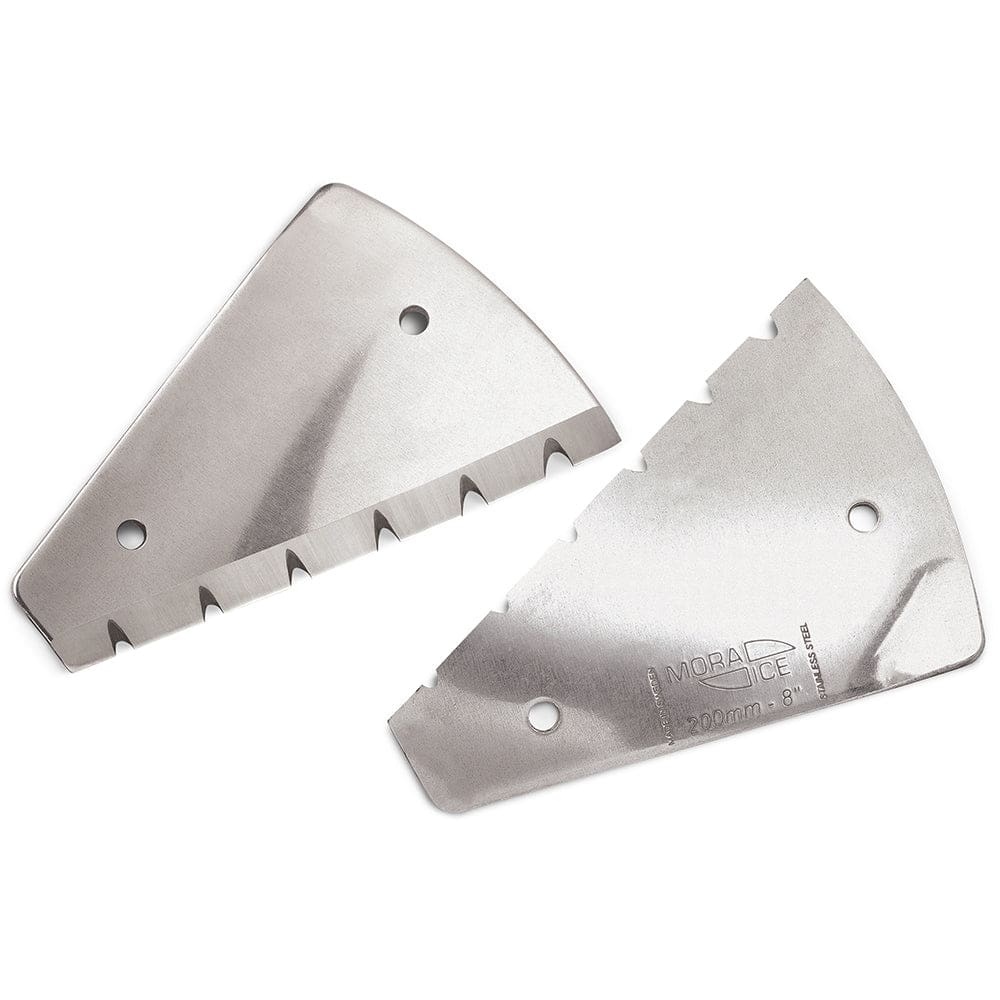
StrikeMaster Lazer™ Power 10" Replacement Blades
Lazer™ Power 10" Replacement Blades Twin Serrated, Stainless Steel Lazer Blades for Lazer Power Augers. Includes four blade screws and two blades. Lazer Mag, Lazer Mag Xpress, Lazer XL-3000, Electra Lazer, Lazer Pro, Lazer 224 & Lite-Flite. Features: Twin Serrated, Stainless Steel Lazer Blades for Lazer Power Augers Includes four blade screws and two blades Lazer Mag, Lazer Mag Xpress, Lazer XL-3000, Electra Lazer, Lazer Pro & Lazer 224 and Lite-Flite WARNING: This product can expose you to chemicals which are known to the State of California to cause cancer, birth defects or other reproductive harm. For more information go to P65Warnings.ca.gov . Manufacturer Part Numbers: LPD-10PB GRP:WRO
Brand: StrikeMaster
Category: Hardware > Tool Accessories > Drill & Screwdriver Accessories